Valleyview, Alberta

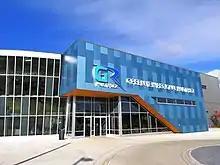
Greenview Regional Multiplex

Valleyview is the home of Greenview's regional multiplex titled the Greenview Regional Multiplex. The recreational centre opened 9 February 2018, boasting aquatics, a fieldhouse, a play area, a commercial kitchen, and a fitness centre located on the second floor.